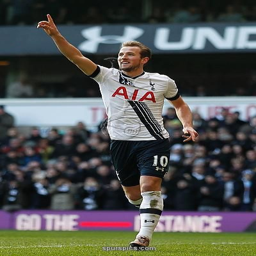
striker celebrates scoring their fourth goal from the penalty spot during the football match